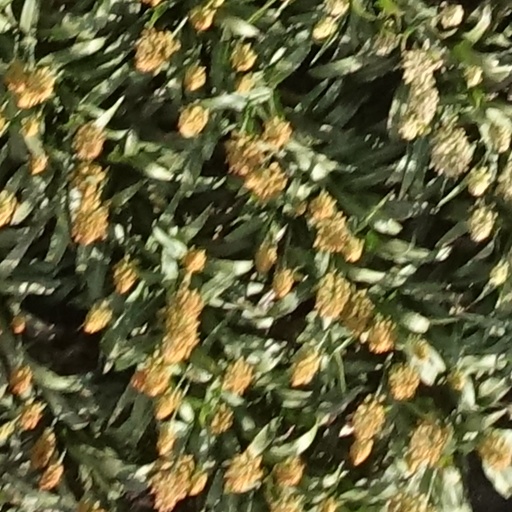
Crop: sorghum